Enoch Thulin

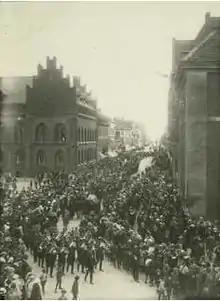
Enoch Thulin's funeral in Landskrona, May 1919. A town pays their final respect to the great flight pioneer. Dr Thulin's funeral was, and still is, the most attended in the town's history.

Thulin is commemorated in Landskrona in several ways. A secondary technical school in Landskrona is called "Enoch Thulin-gymnasiet", and a street is called "Enoch Thulins väg" ("Enoch Thulin road"). The airfield 10 km north of the town has the name "Enoch Thulin Airport". This airfield has a 1190 meter long and 30 meter wide runway of asphalt surface but has no regular traffic. ICAO code is ESML. There is also a statue in his honour near Landskrona harbour.